While We're Young (film)

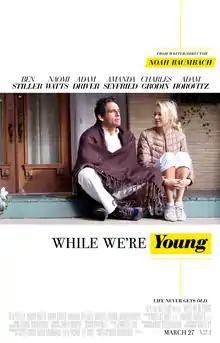
Theatrical release poster

While We're Young is a 2014 American comedy-drama film written, produced, and directed by Noah Baumbach. The film stars Ben Stiller, Naomi Watts, Adam Driver, and Amanda Seyfried; its plot centers on a New York–based documentary filmmaker and his wife, a couple in their 40s, who develop a friendship with a couple in their 20s. The film was screened in the Special Presentations section of the 2014 Toronto International Film Festival, and A24 released it in the United States on March 27, 2015. The film went on to gross more than any of Baumbach's previous films at the US box office.